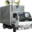
Label: truck